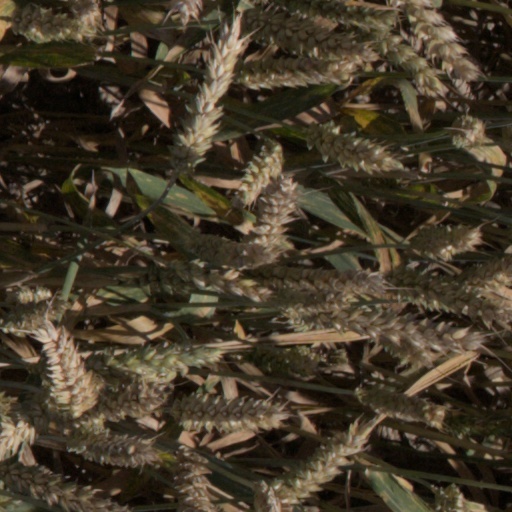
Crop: wheat